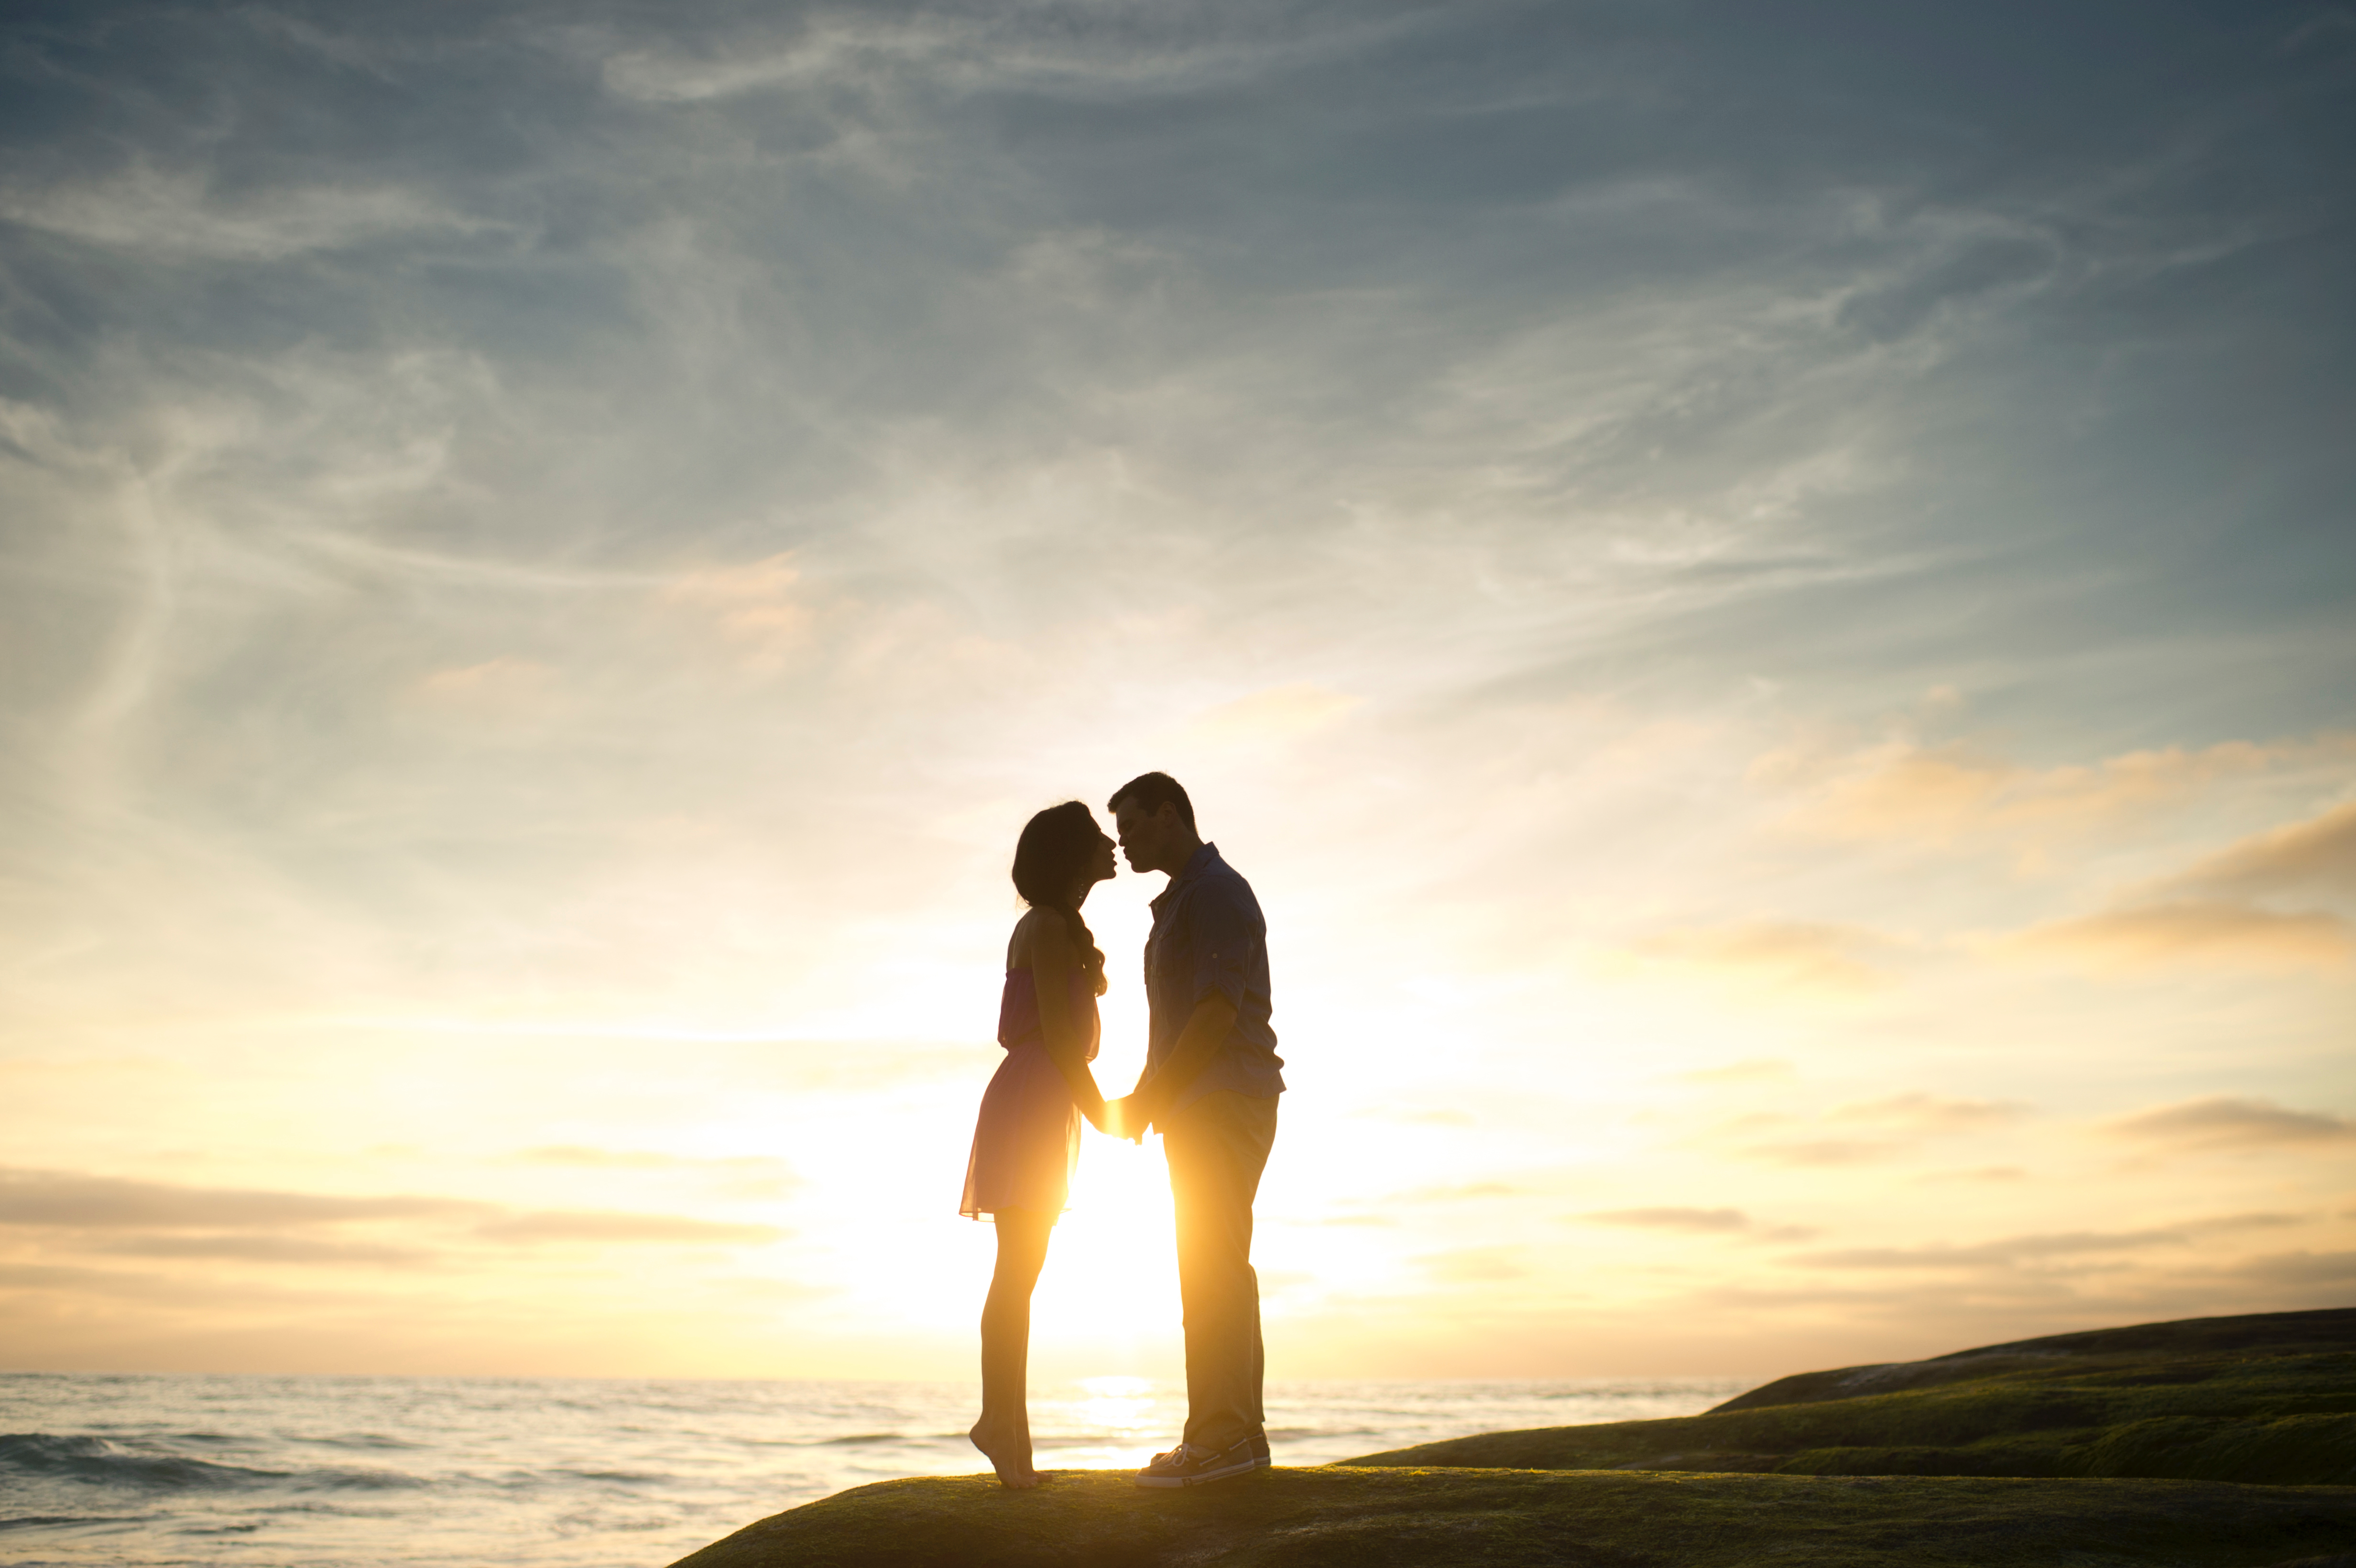
sea, horizon, silhouette, cloud, sky, sunset, sunlight, morning, love, kiss, couple, romance, emotion, interaction